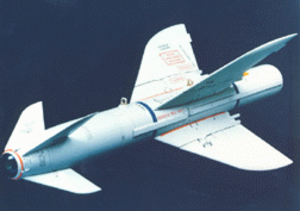
L'Inconnue d'Isdal, est une affaire policière norvégienne non élucidée concernant le cadavre d'une jeune femme non identifiée, retrouvée morte en 1970 dans la vallée de l'Isdalen près de Bergen en Norvège.